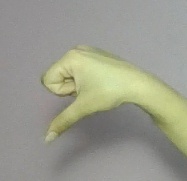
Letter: waw